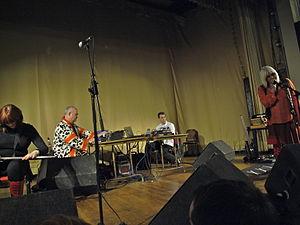
Throbbing Gristle [ˈθɹɒbɪŋ ˈɡɹɪsəl] ou TG est un groupe de musique expérimentale et bruitiste né à Londres le 3 septembre 1975 au cours de la dernière prestation de la troupe d'art performance COUM Transmissions. Le groupe est reconnu pour être un pionnier de la musique industrielle et de l'avoir conceptualisée comme genre hybride entre la musique électronique, l'avant-garde et le rock tourné vers l'expérimentation sonore, notamment par le biais de son label discographique Industrial Records.